Orthosuchus

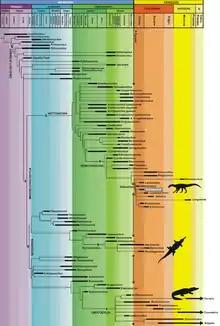
Phylogeny of Crocodylomorpha

Modern crocodiles are considered within the group archosaurs, which also include birds, dinosaurs, and crocodilians. However, from appearance, archosaurs resemble more of crocodiles than of birds. "Orthosuchus" resembles a primitive form of crocodilian by some of its traits: the fusion midline together at the parietal, the form of the secondary palate, the fusion of pterygoid and quadrate, the extension of coracoid, radius, and ulna, and the form of tuber on the calcaneum. "Orthosuchus" is closely related to "Protosuchus, Notochampsa, Erythrochampsa", and probably other crocodilian families. Although "Orthosuchus" could be grouped into "Notochampsa", more people want to keep the family Protosuchidae because it is widely accepted. A revision of "Notochampsa" in 2021 found it valid taxon, and phylogenetic analysis recovered it as sister to "Orthosuchus", in a monophyletic Notochampsidae.